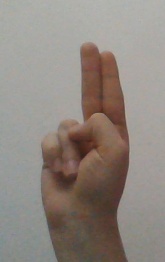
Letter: taa